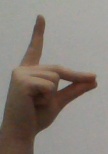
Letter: ta